Voltamp

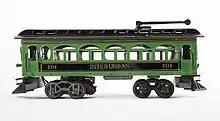
An Interurban 2115 toy train in the permanent collection of The Children's Museum of Indianapolis.

Voltamp was an early American manufacturer of toy trains based in Baltimore, Maryland. Voltamp released its first toy train product in 1903.